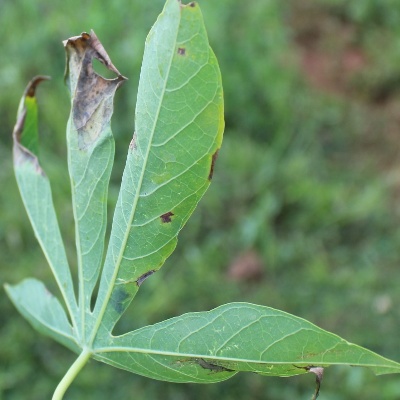
Crop: Cassava
Condition: bacterial blight